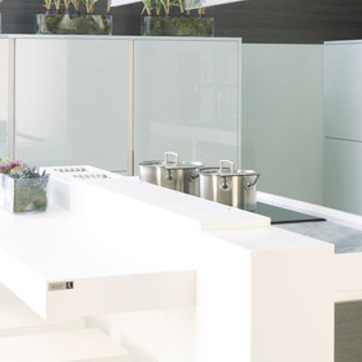
Material: metal